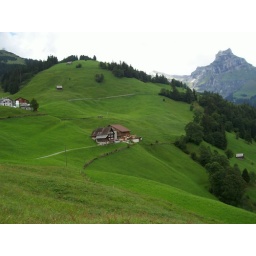
on the way, one beautiful home standing in lonely grandeur